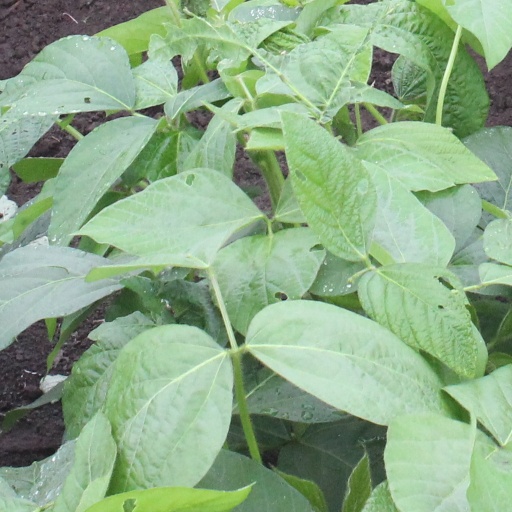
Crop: soybean